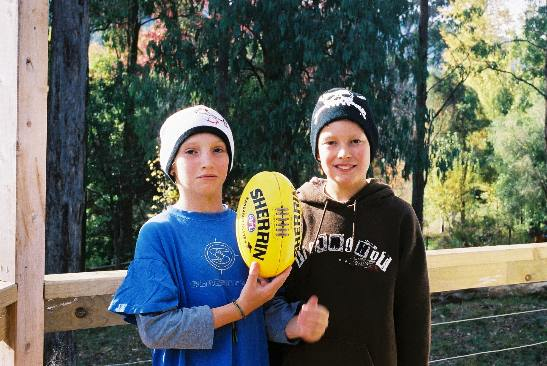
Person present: Yes